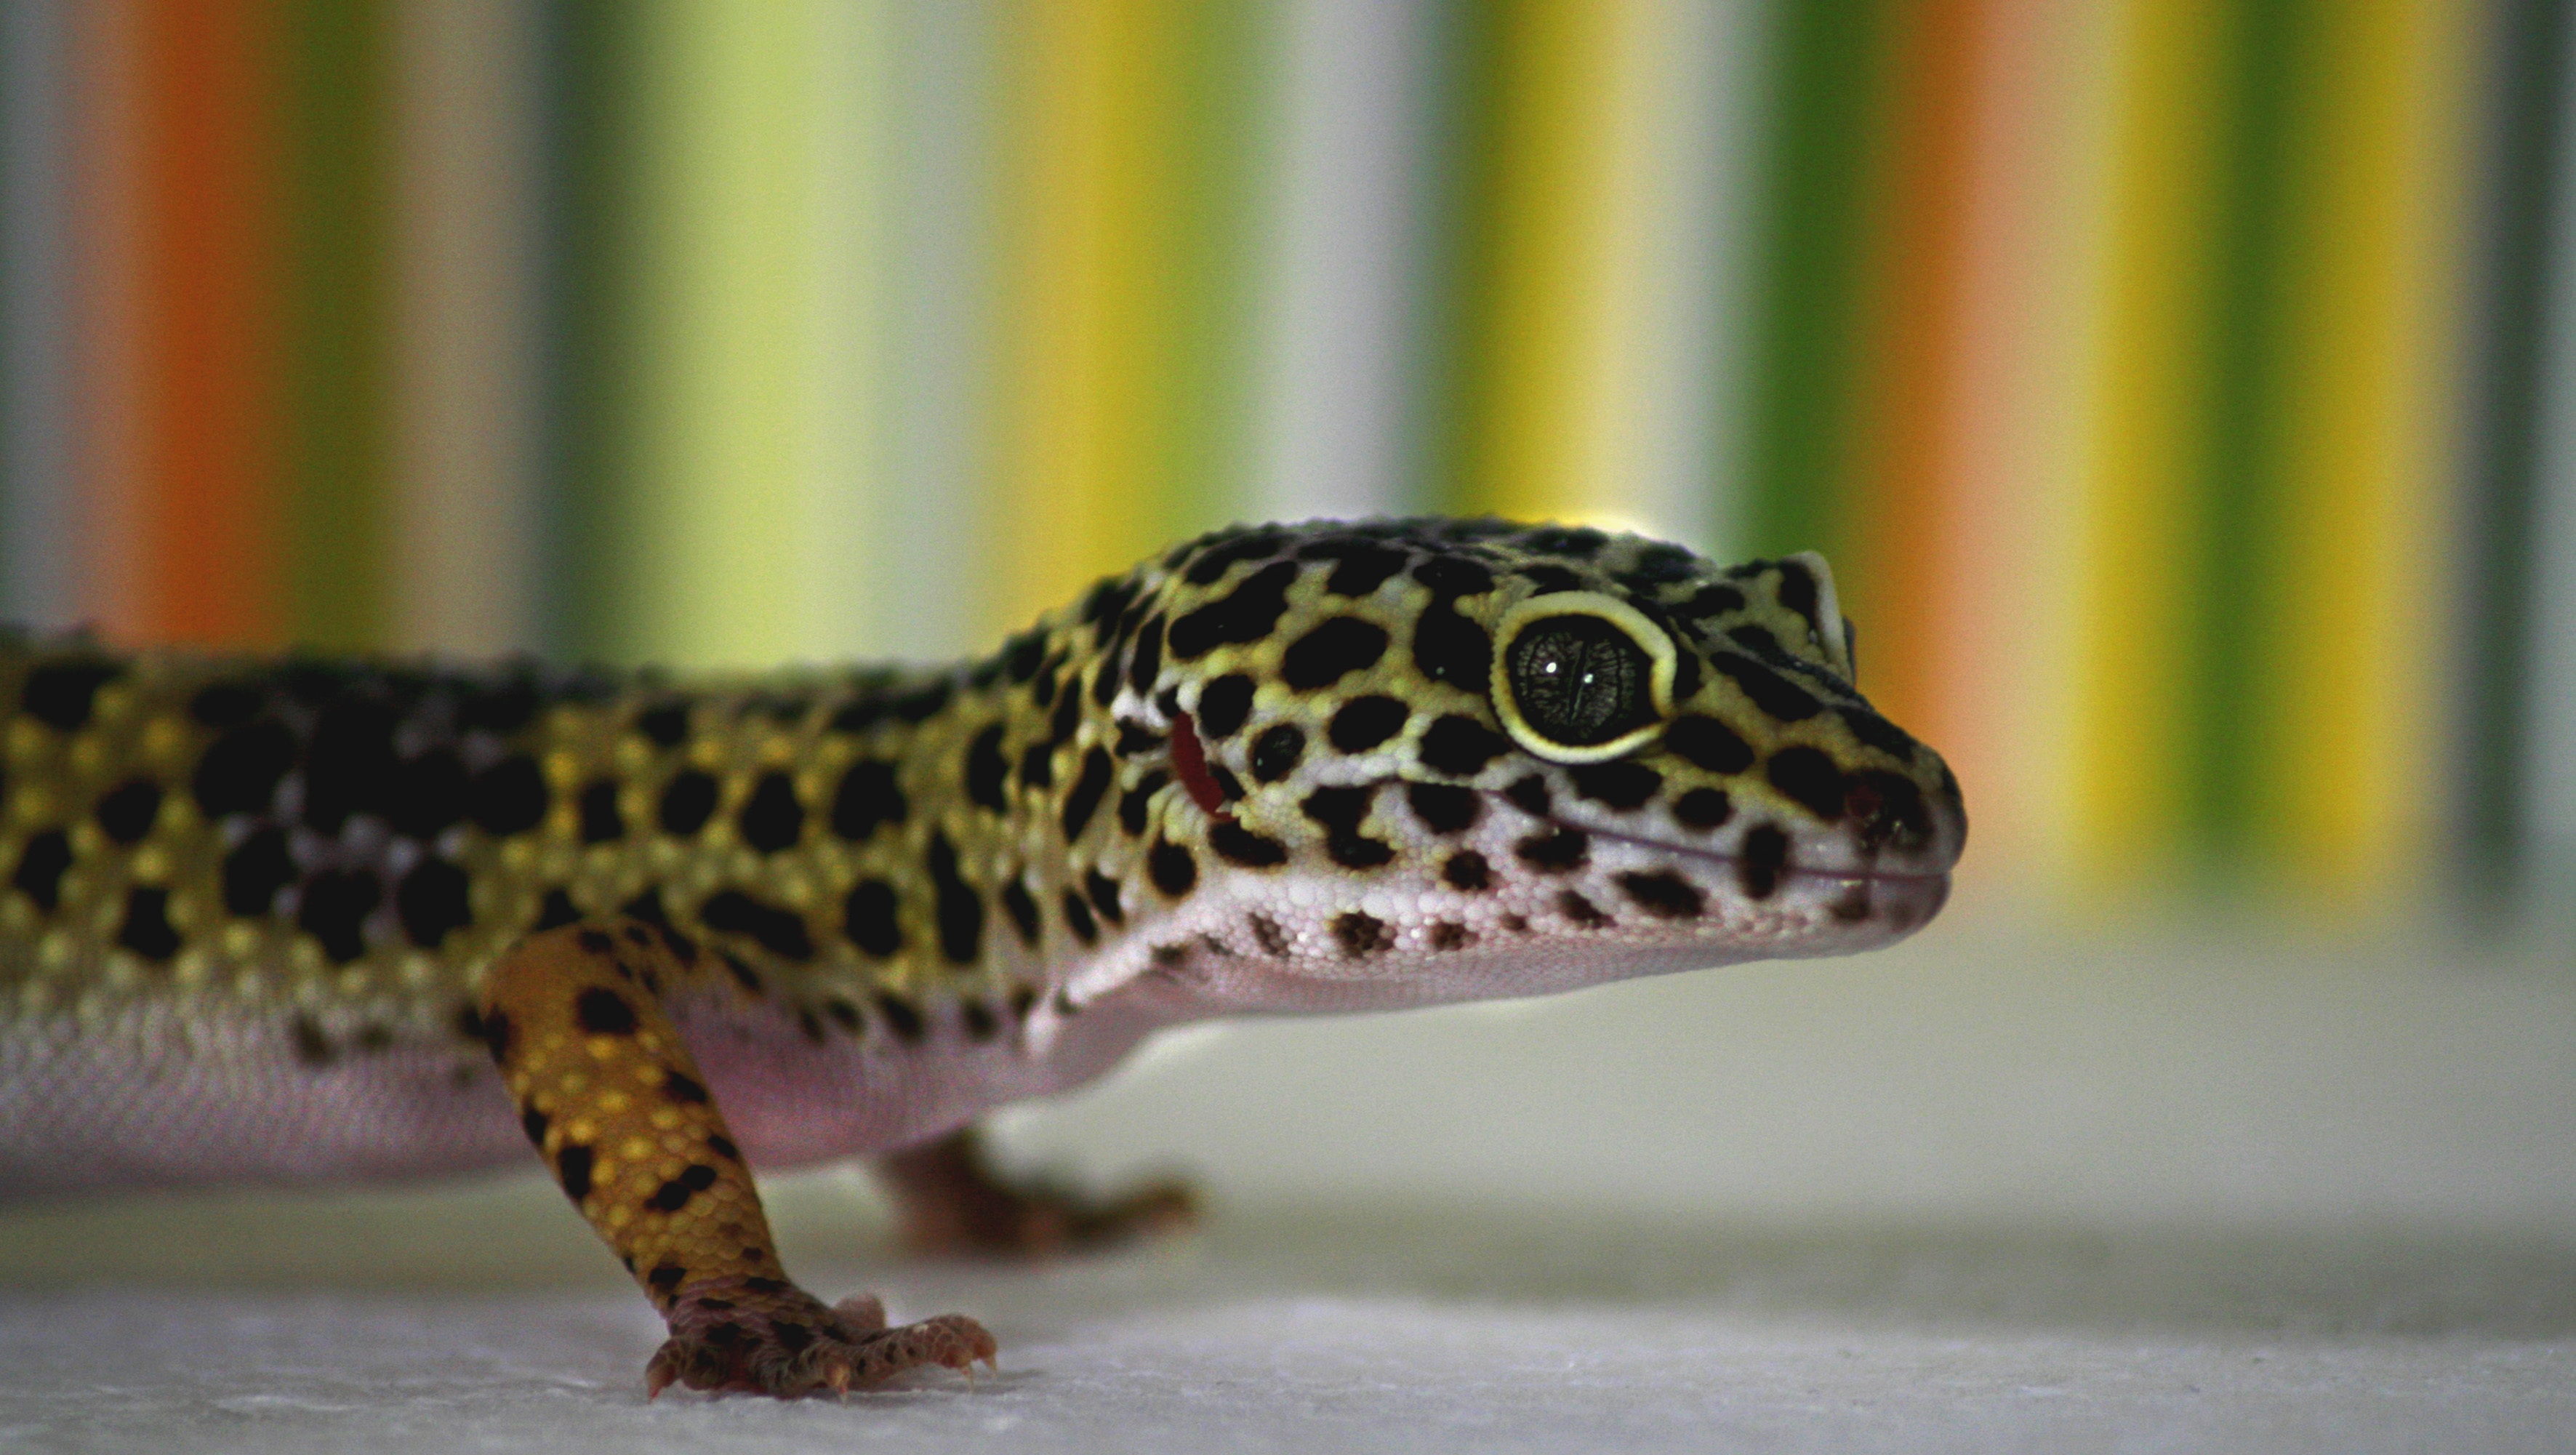
nature, wildlife, pet, reptile, fauna, lizard, gecko, animals, vertebrate, creature, terrarium, leopard gecko